Confiscation of Armenian properties in Turkey

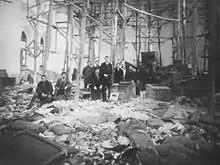
A 1918 photo of an Armenian church in Trabzon, which was used as an auction site and distribution center of confiscated Armenian goods and belongings after the Armenian genocide

Formal directives were made to have much of the properties and businesses confiscated from the Armenians to be transferred into the hands of Muslims. On 6 January 1916, Talaat Pasha, the Interior Minister of the Ottoman Empire, decreed: